M981 FISTV

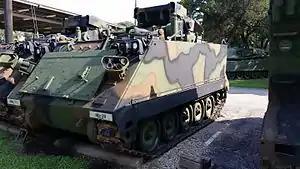

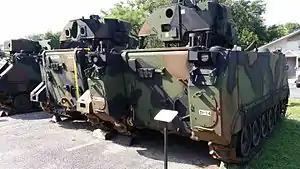
M981 FIST-V (rear)

The M981 FISTV (Fire Support Team Vehicle) is a United States Army armored vehicle designed to house an artillery observer team in mechanized units. It was based on the M901 Improved TOW Vehicle (ITV) – itself based on the ubiquitous M113 armored personnel carrier chassis.